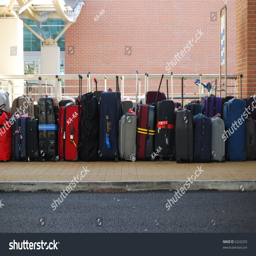
line of suitcases in the airport